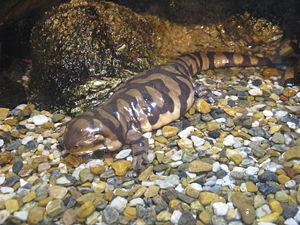
Le parc national de Grand Teton, ou Grand Teton National Park en anglais, est un parc national américain situé au nord-ouest de l'État du Wyoming, aux États-Unis.
Ambystoma mavortium, la Salamandre tigrée du Texas, est une espèce d'urodèles de la famille des Ambystomatidae.